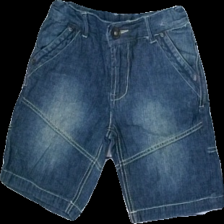
View: front
Type: Shorts
Category: Children
Brand: Not in the list
Brand text on label: Deval
Colors: Blue
Material: 100% Cotton
Cut: Regular
Size: 110
Season: Summer
Price range: 50-100
Recommended usage: Reuse
Description: blue shorts